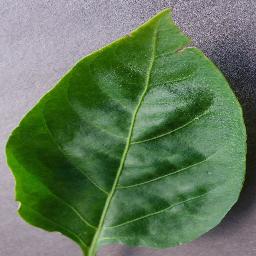
Label: Pepper,_bell___healthy